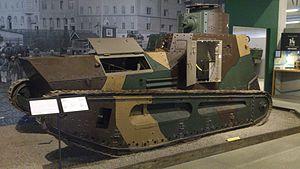
Le Leichte Kampfwagen II, ou LK II, est un prototype de char d'assaut léger allemand construit à la fin de la Première Guerre mondiale. Développé à la suite du LK I, il ne connut pas le combat. Il est également à l'origine du char suédois Stridsvagn m/21.